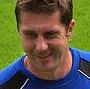
Age: 36